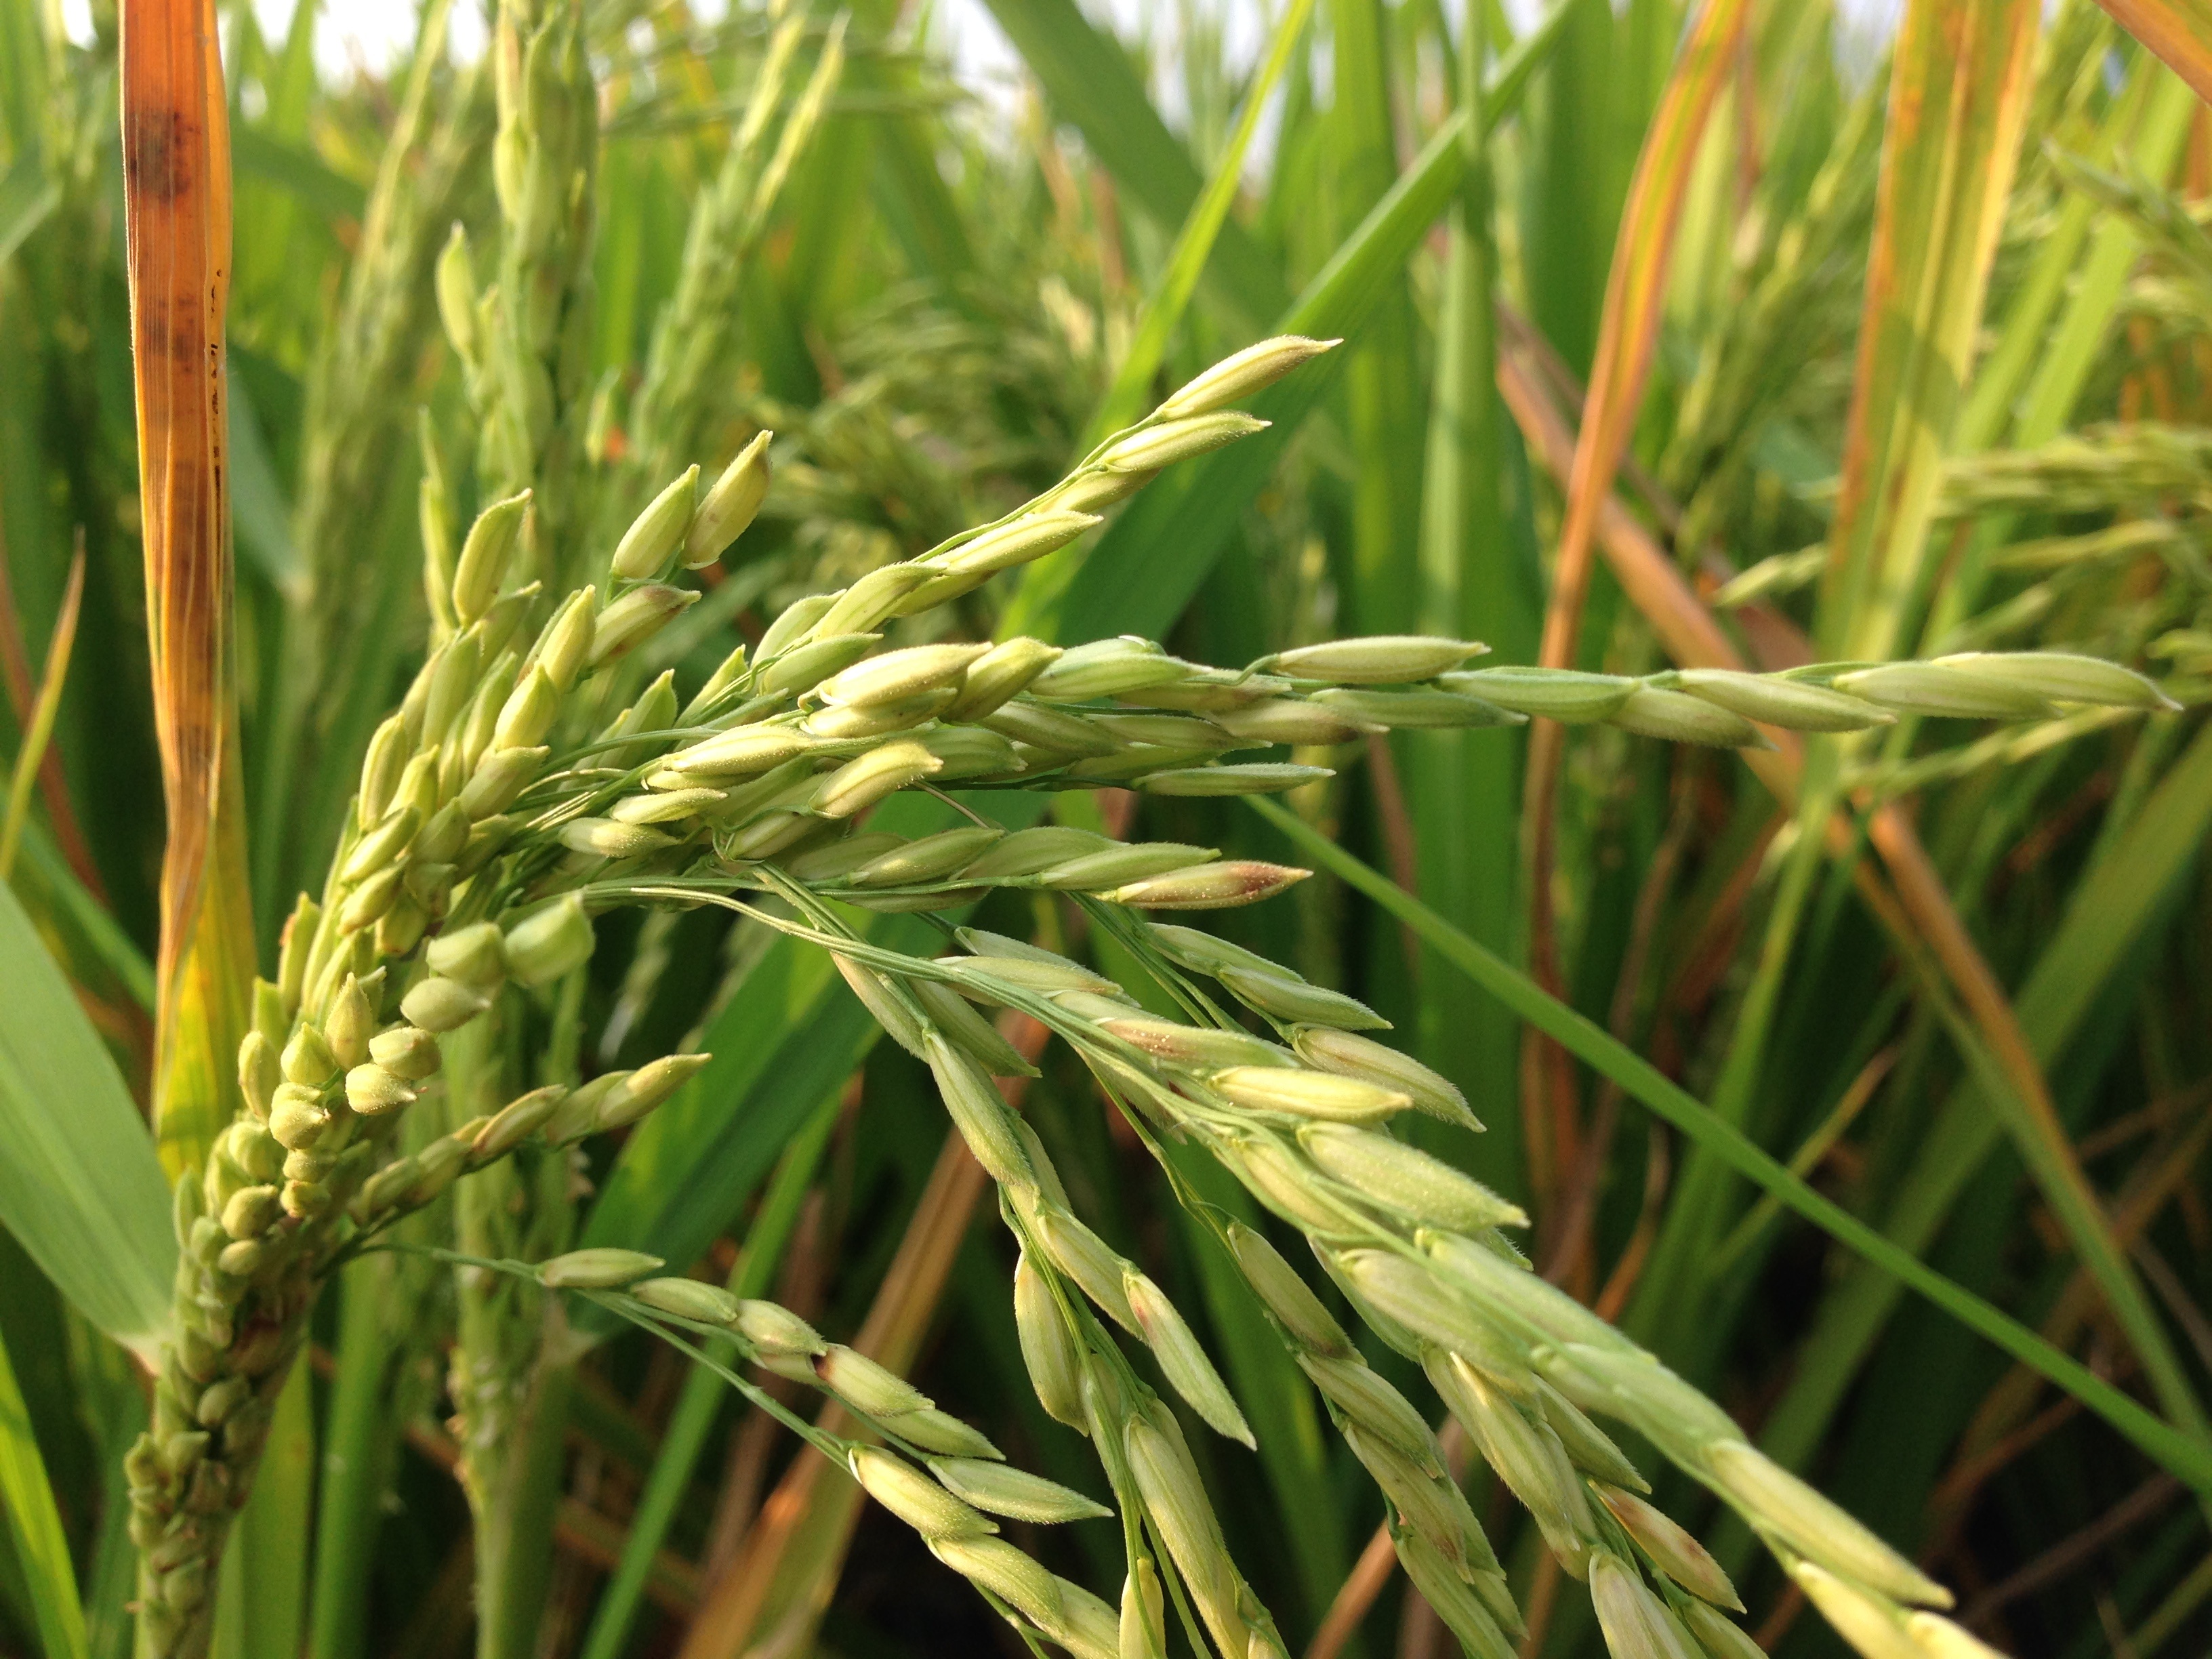
grass, plant, field, barley, wheat, prairie, flower, food, crop, agriculture, rice, cereal, farms, rye, flowering plant, commodity, triticale, rice field, hordeum, sweet grass, grass family, plant stem, land plant, hierochloe, food grain, einkorn wheat